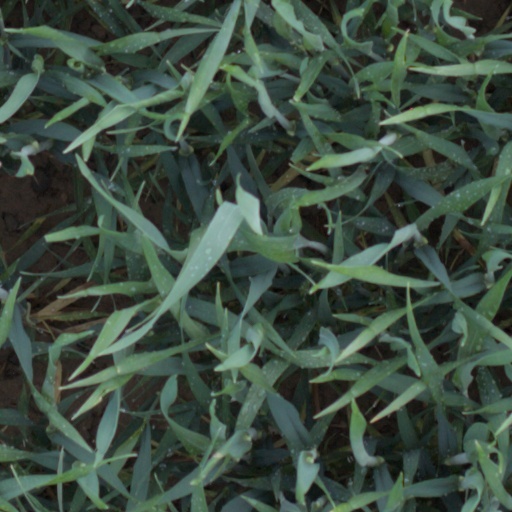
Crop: wheat